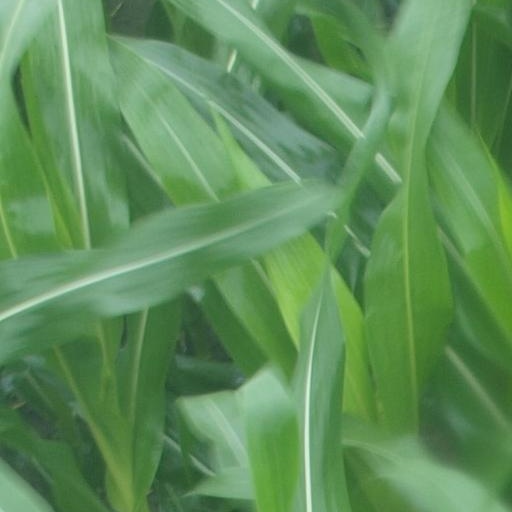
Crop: maize; corn